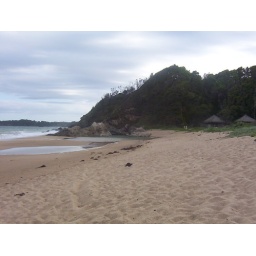
this beach was basically st the back door of the hotel we stayed at in coffs harbour.